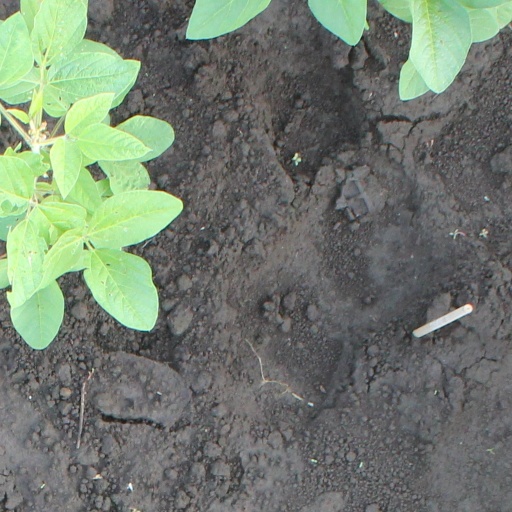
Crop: soybean